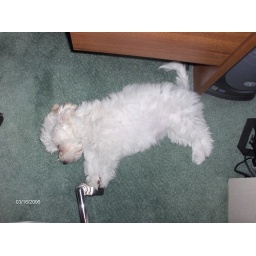
Chloe sacked up under my desk chair